Prunus mume

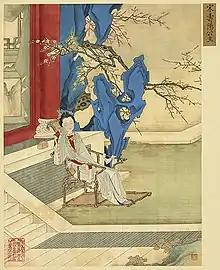
Princess Shouyang, who is prominently featured in a Chinese legend about plum blossoms

Legend has it that once on the 7th day of the 1st lunar month, while Princess Shouyang, daughter of Emperor Wu of Liu Song, was resting under the eaves of Hanzhang Palace near the plum trees after wandering in the gardens, a plum blossom drifted down onto her fair face, leaving a floral imprint on her forehead that enhanced her beauty further. The court ladies were said to be so impressed that they started decorating their own foreheads with a small delicate plum blossom design. This is also the mythical origin of the floral fashion, "meihua chuang" (梅花妝; literally "plum blossom makeup"), that originated in the Southern Dynasties (420–589) and became popular amongst ladies in the Tang (618–907) and Song (960–1279) dynasties. The markings of plum blossom designs on the foreheads of court ladies were usually made with paintlike materials such as sorghum powder, gold powder, paper, jade, and other tint substances. Princess Shouyang is celebrated as the goddess of the plum blossom in Chinese culture.